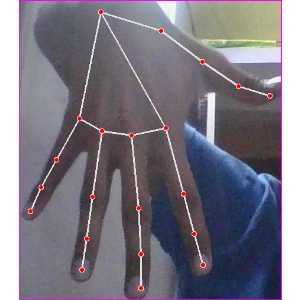
अक्षर: ढ